Vernacular residential architecture of Western Sichuan

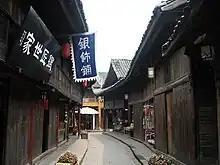
Lane of Huanglongxi

, known as "Chuanxi" in Chinese, refers to the western plain of Sichuan and is located in the western part of the Sichuan Basin. It is also called as Chengdu Plain or Basin West Plain. The narrow western Sichuan plain refers to the alluvial plains with an area of approximately of Min River, Tuo River, and their tributaries bordered by Dujiangyan City, Mianzhu, Luojiang, Jintang, Xinjin and Qionglai.